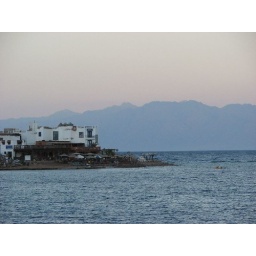
The building in the front is Egypt - the mountains in the back are Saudia Arabia